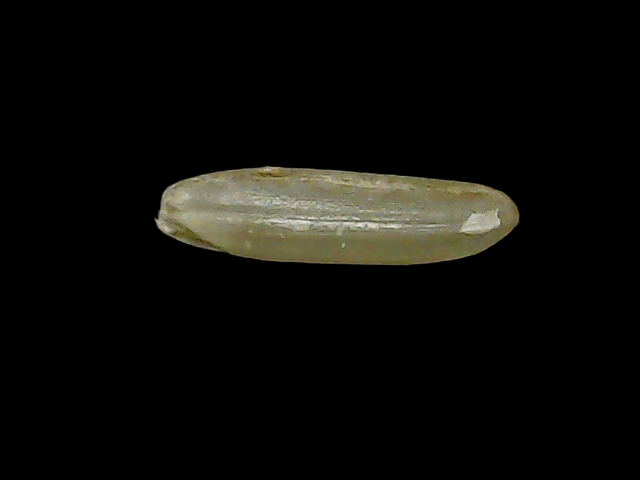
Rice variety: Binadhan19